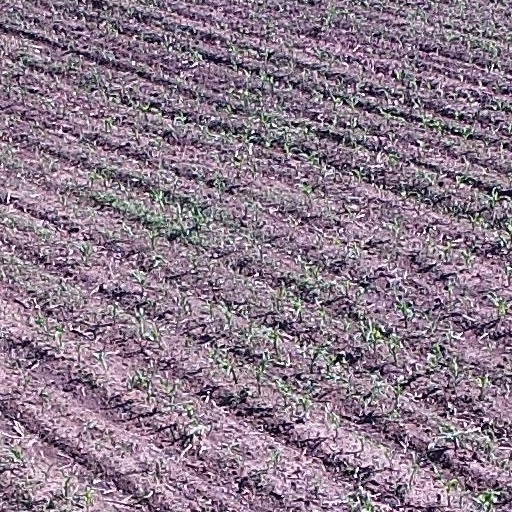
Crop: maize; corn